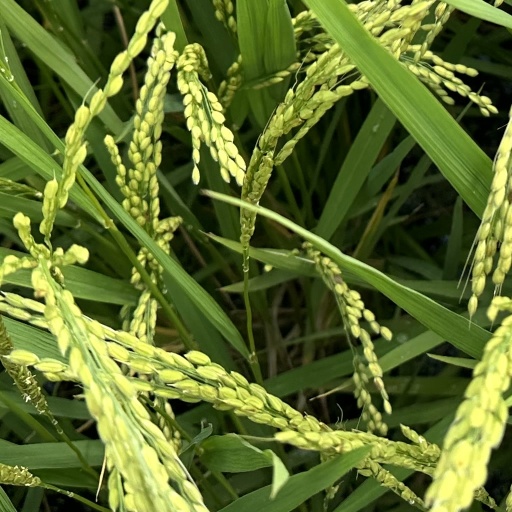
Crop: rice